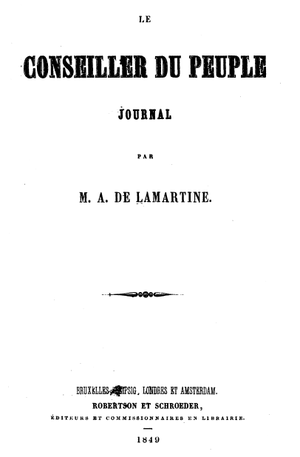
Couverture du Conseiller du peuple, extrait du pdf au Google Books.
Le Conseiller du peuple est une revue littéraire et politique mensuelle, créée par Alphonse de Lamartine et publiée d'avril 1849 à octobre 1851.